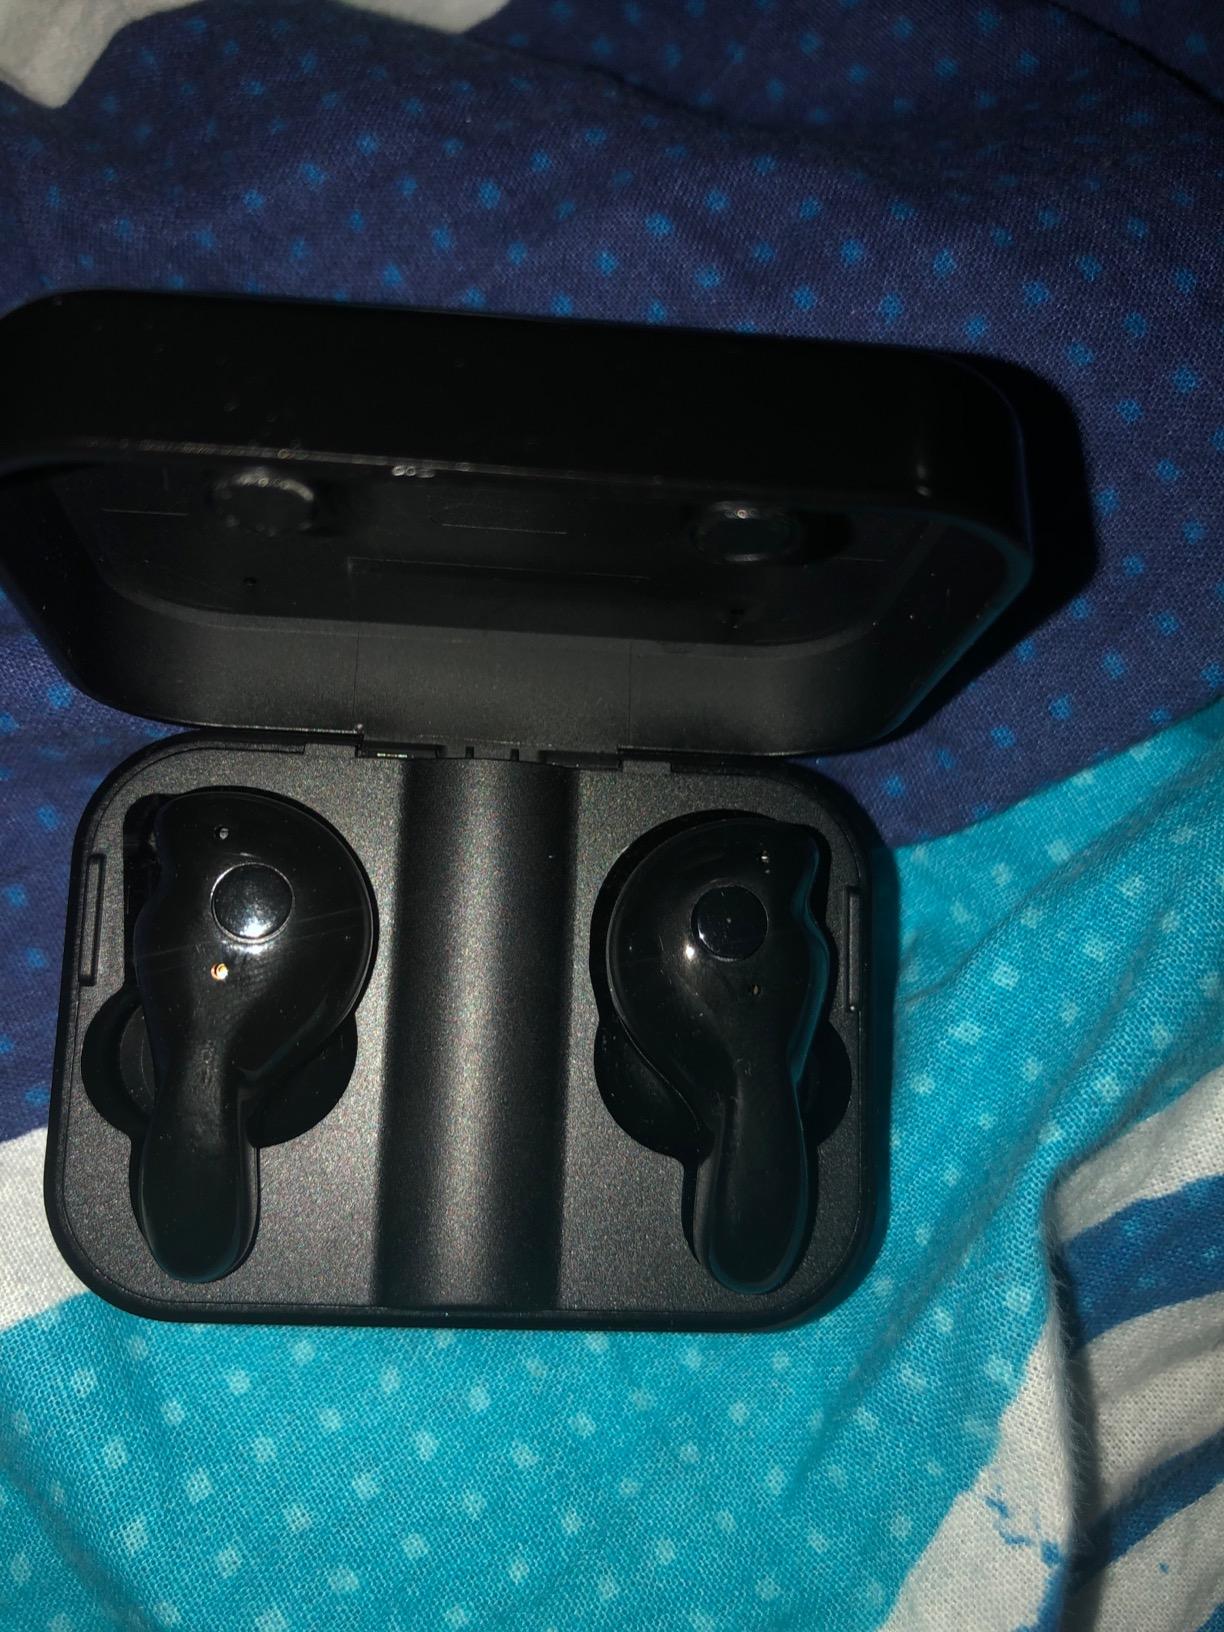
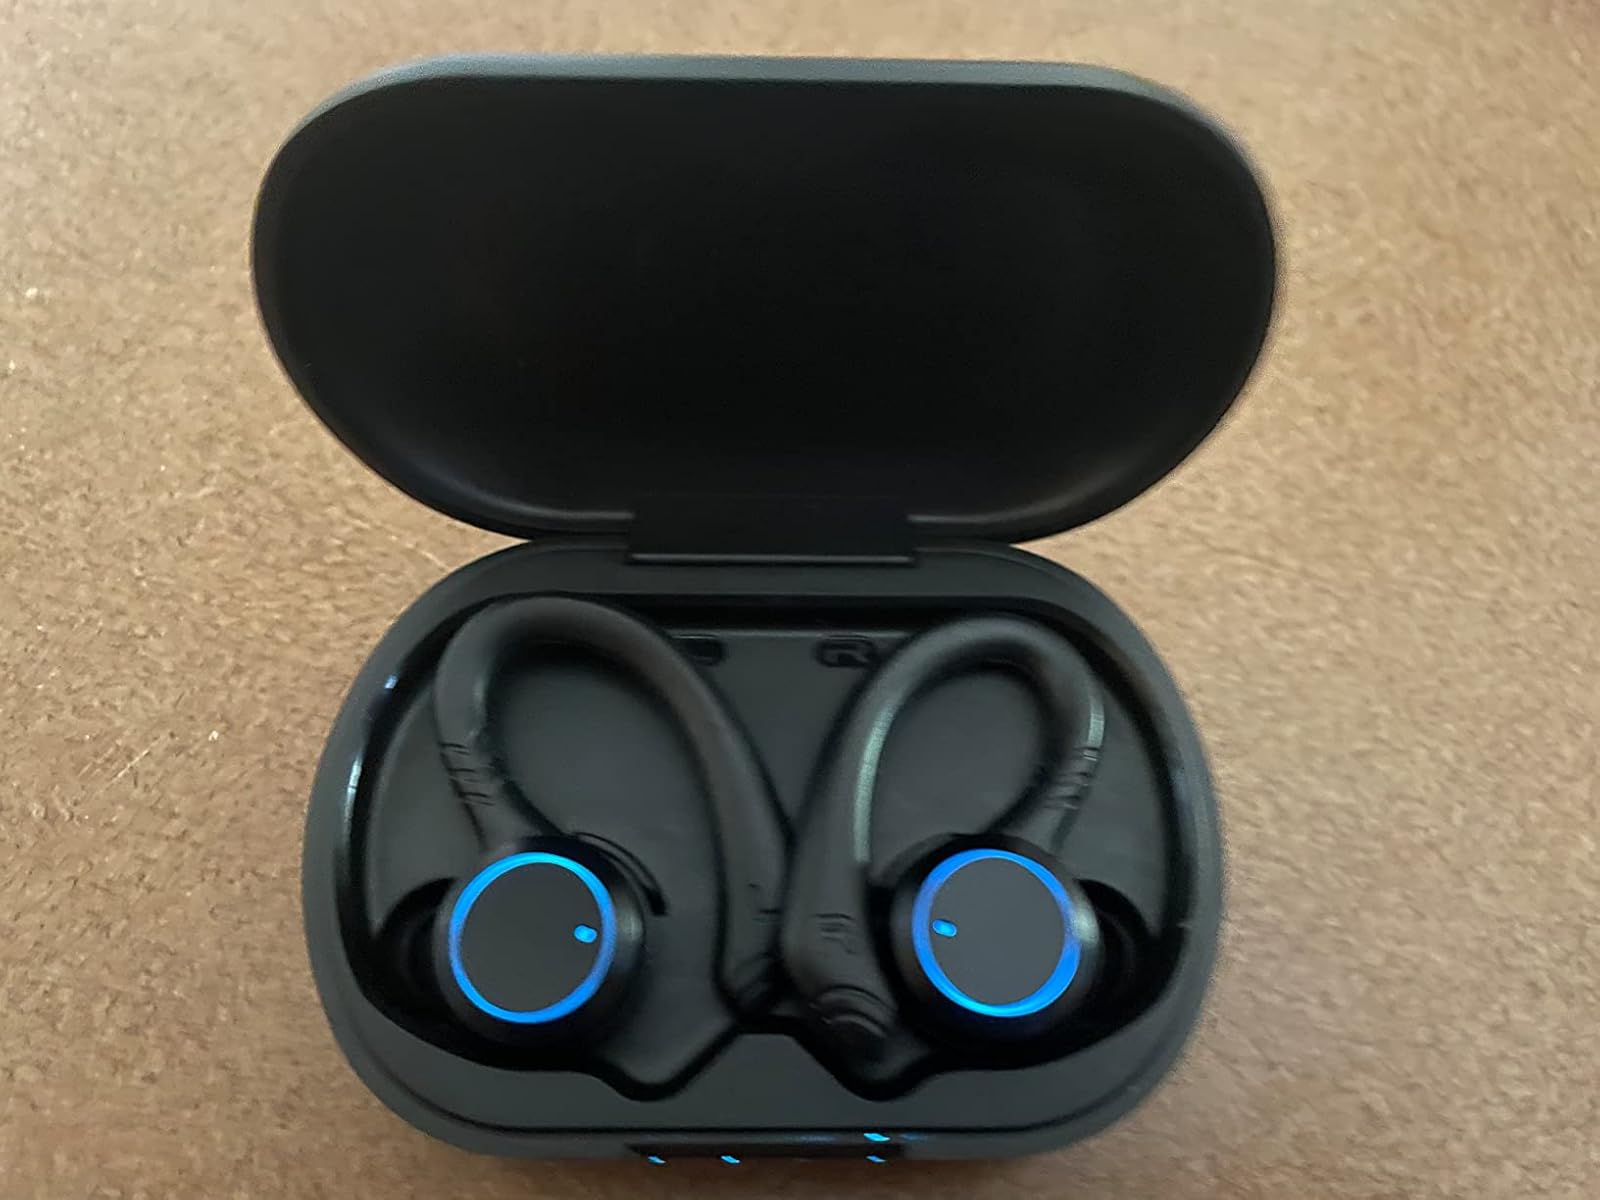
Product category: earbuds
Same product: no